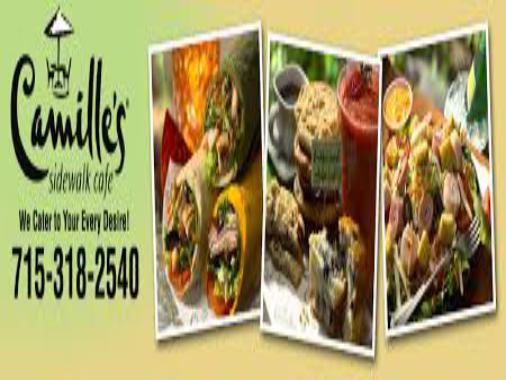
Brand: Camille's Sidewalk Cafe
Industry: Food